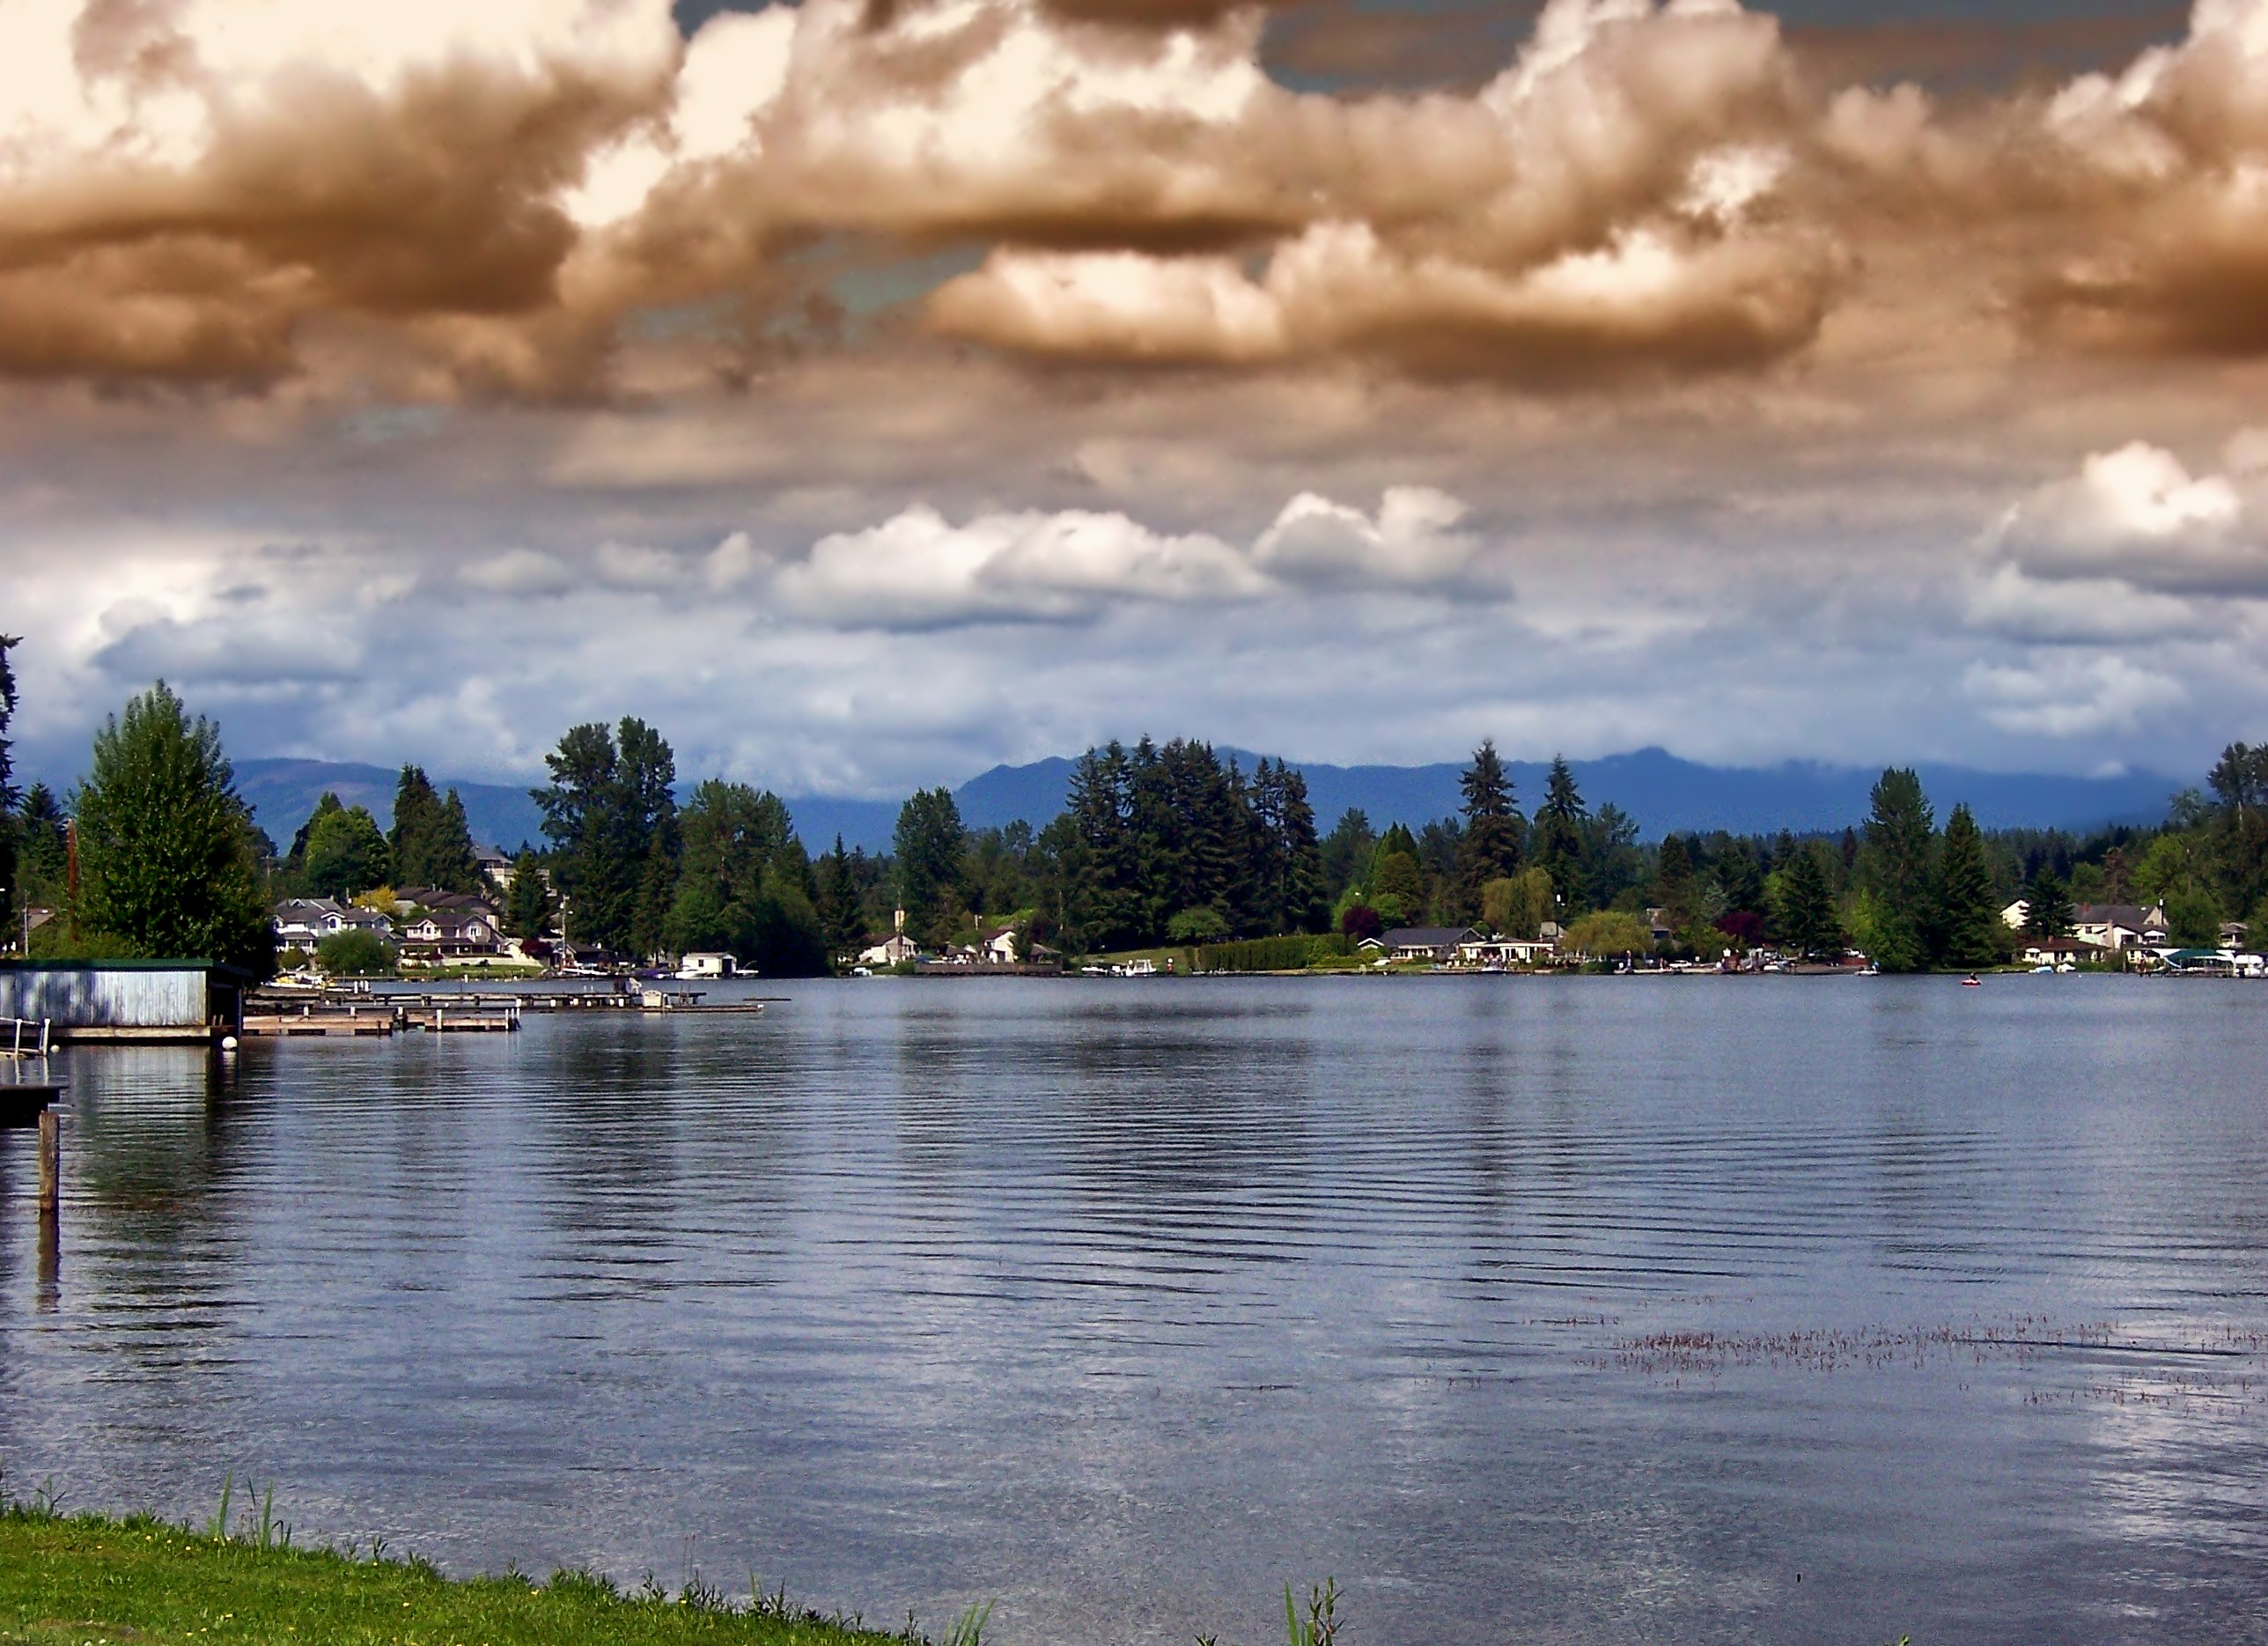
landscape, sea, tree, water, nature, cloud, sky, morning, shore, lake, river, summer, dusk, reflection, scenic, reservoir, waterway, body of water, washington, trees, outside, mountains, boats, reflections, loch, rural area, meteorological phenomenon, geographical feature, lake stevens